Naval mine

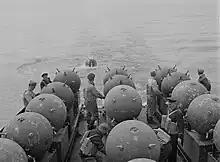
The Finnish minelayer "Ruotsinsalmi" lays naval mines in the Gulf of Finland during the Continuation War

During World War II, the U-boat fleet, which dominated much of the battle of the Atlantic, was small at the beginning of the war and much of the early action by German forces involved mining convoy routes and ports around Britain. German submarines also operated in the Mediterranean Sea, in the Caribbean Sea, and along the U.S. coast.